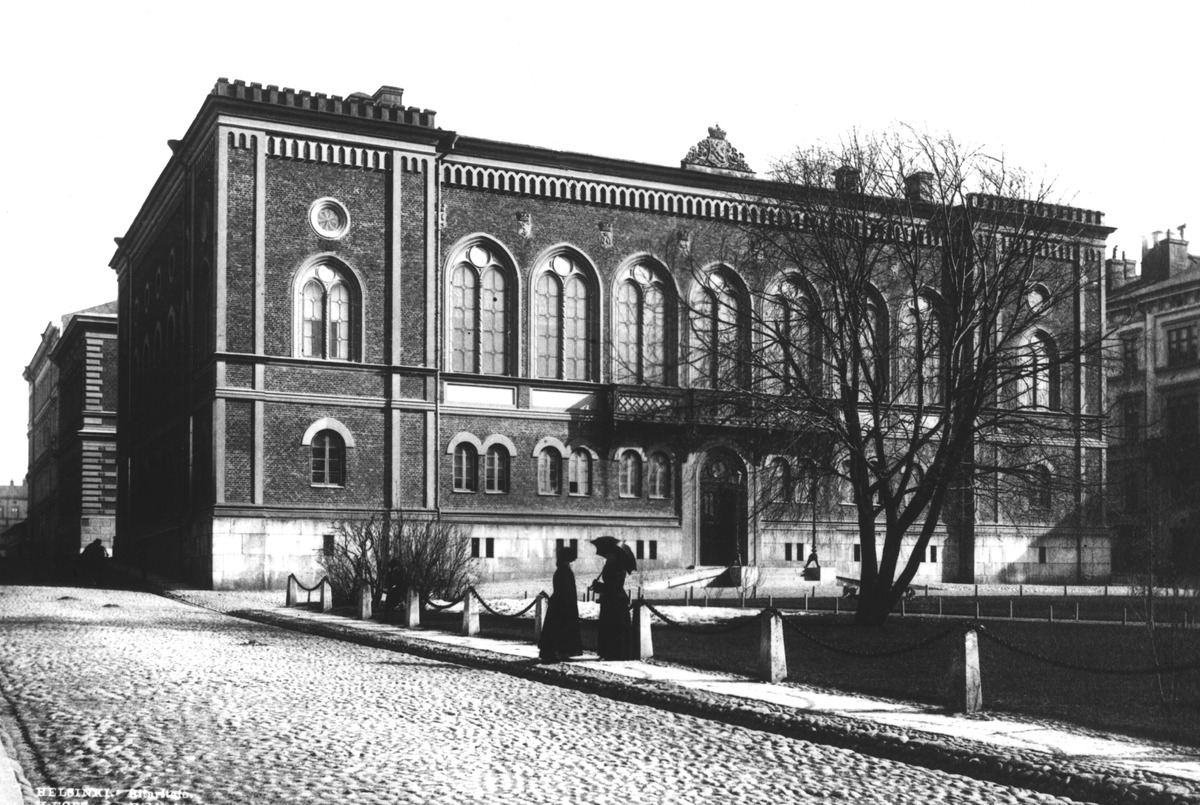
Ritarihuone ja Ritaritalon puistikko
sisällön kuvaus: Ritarihuone ja Ritaritalon puistikko. Kortteli 193, Ritarihuone. mustavalkoinen
Kuvaaja: Ståhlberg, Karl Emil, valokuvaaja
Ajankohta: kuvausaika 1890 -luku
Paikka: Suomi, Uusimaa, Helsinki, Kruununhaka Helsinki, Hallituskatu 2
Aiheet: rakennukset julkiset rakennukset, puistot, jalankulkijat, naiset, sateenvarjot